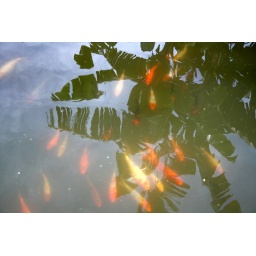
i love the reflection of the tree over the fish